Grill family

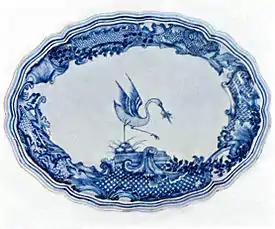
"Chine de commande" dish, a private commission, with the Grill coat of arms.

The Grill family are noted for their contribution to the Swedish iron industry and for exports of iron and copper during the 18th century. Starting as silversmiths and experts on noble metals the Grills became engaged in a wide range of businesses. After 1700 the family began its rise to prominence. They owned ironworks, while operating wharves, and importing material related to shipbuilding. The Grills benefited from mercantilist policy. With a positive balance on their account the Grills became engaged in banking, also in the Dutch Republic; around 1720 in the market for government liabilities and then mediating large credits and clearing international bills of exchange. The Grills had significant influence with the Swedish East India Company (SOIC); three members became directors of the SOIC and the Grill firm traded as members of the SOIC and privately.